Emmerdale

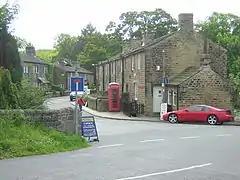
Esholt, West Yorkshire, used for exterior scenes from 1976 to 1997

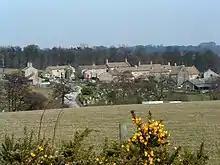
Village set, built by Yorkshire Television in 1997 on the Harewood estate near Eccup, Leeds, West Yorkshire

The original "Emmerdale Farm" buildings are located near to the village of Leathley. The buildings are one of the few original filming locations used for the entire series and have been involved in numerous storylines. Scenes initially filmed in the farmhouse were filmed at Lindley Farm, owned by Arthur Peel, a farmer. Laffan and the researchers found his farm ideal for scenes and the location was large enough for cast and crew members to park their vehicles there. Yorkshire Television promised Peel to keep his identity and the location of his farm a secret, but viewers eventually discovered both and would visit in the hopes of meeting the cast there. Location shooting was originally filmed in the village of Arncliffe in Littondale, a quiet valley in the Yorkshire Dales. The Falcon, the village hotel, served as the fictional Woolpack Inn. After four years of filming there, it was moved to the village of Esholt in 1976. The Woolpack's real-life location was changed to Commercial Inn in Esholt, and eventually, the real owner of the inn agreed to change the name to the Woolpack.